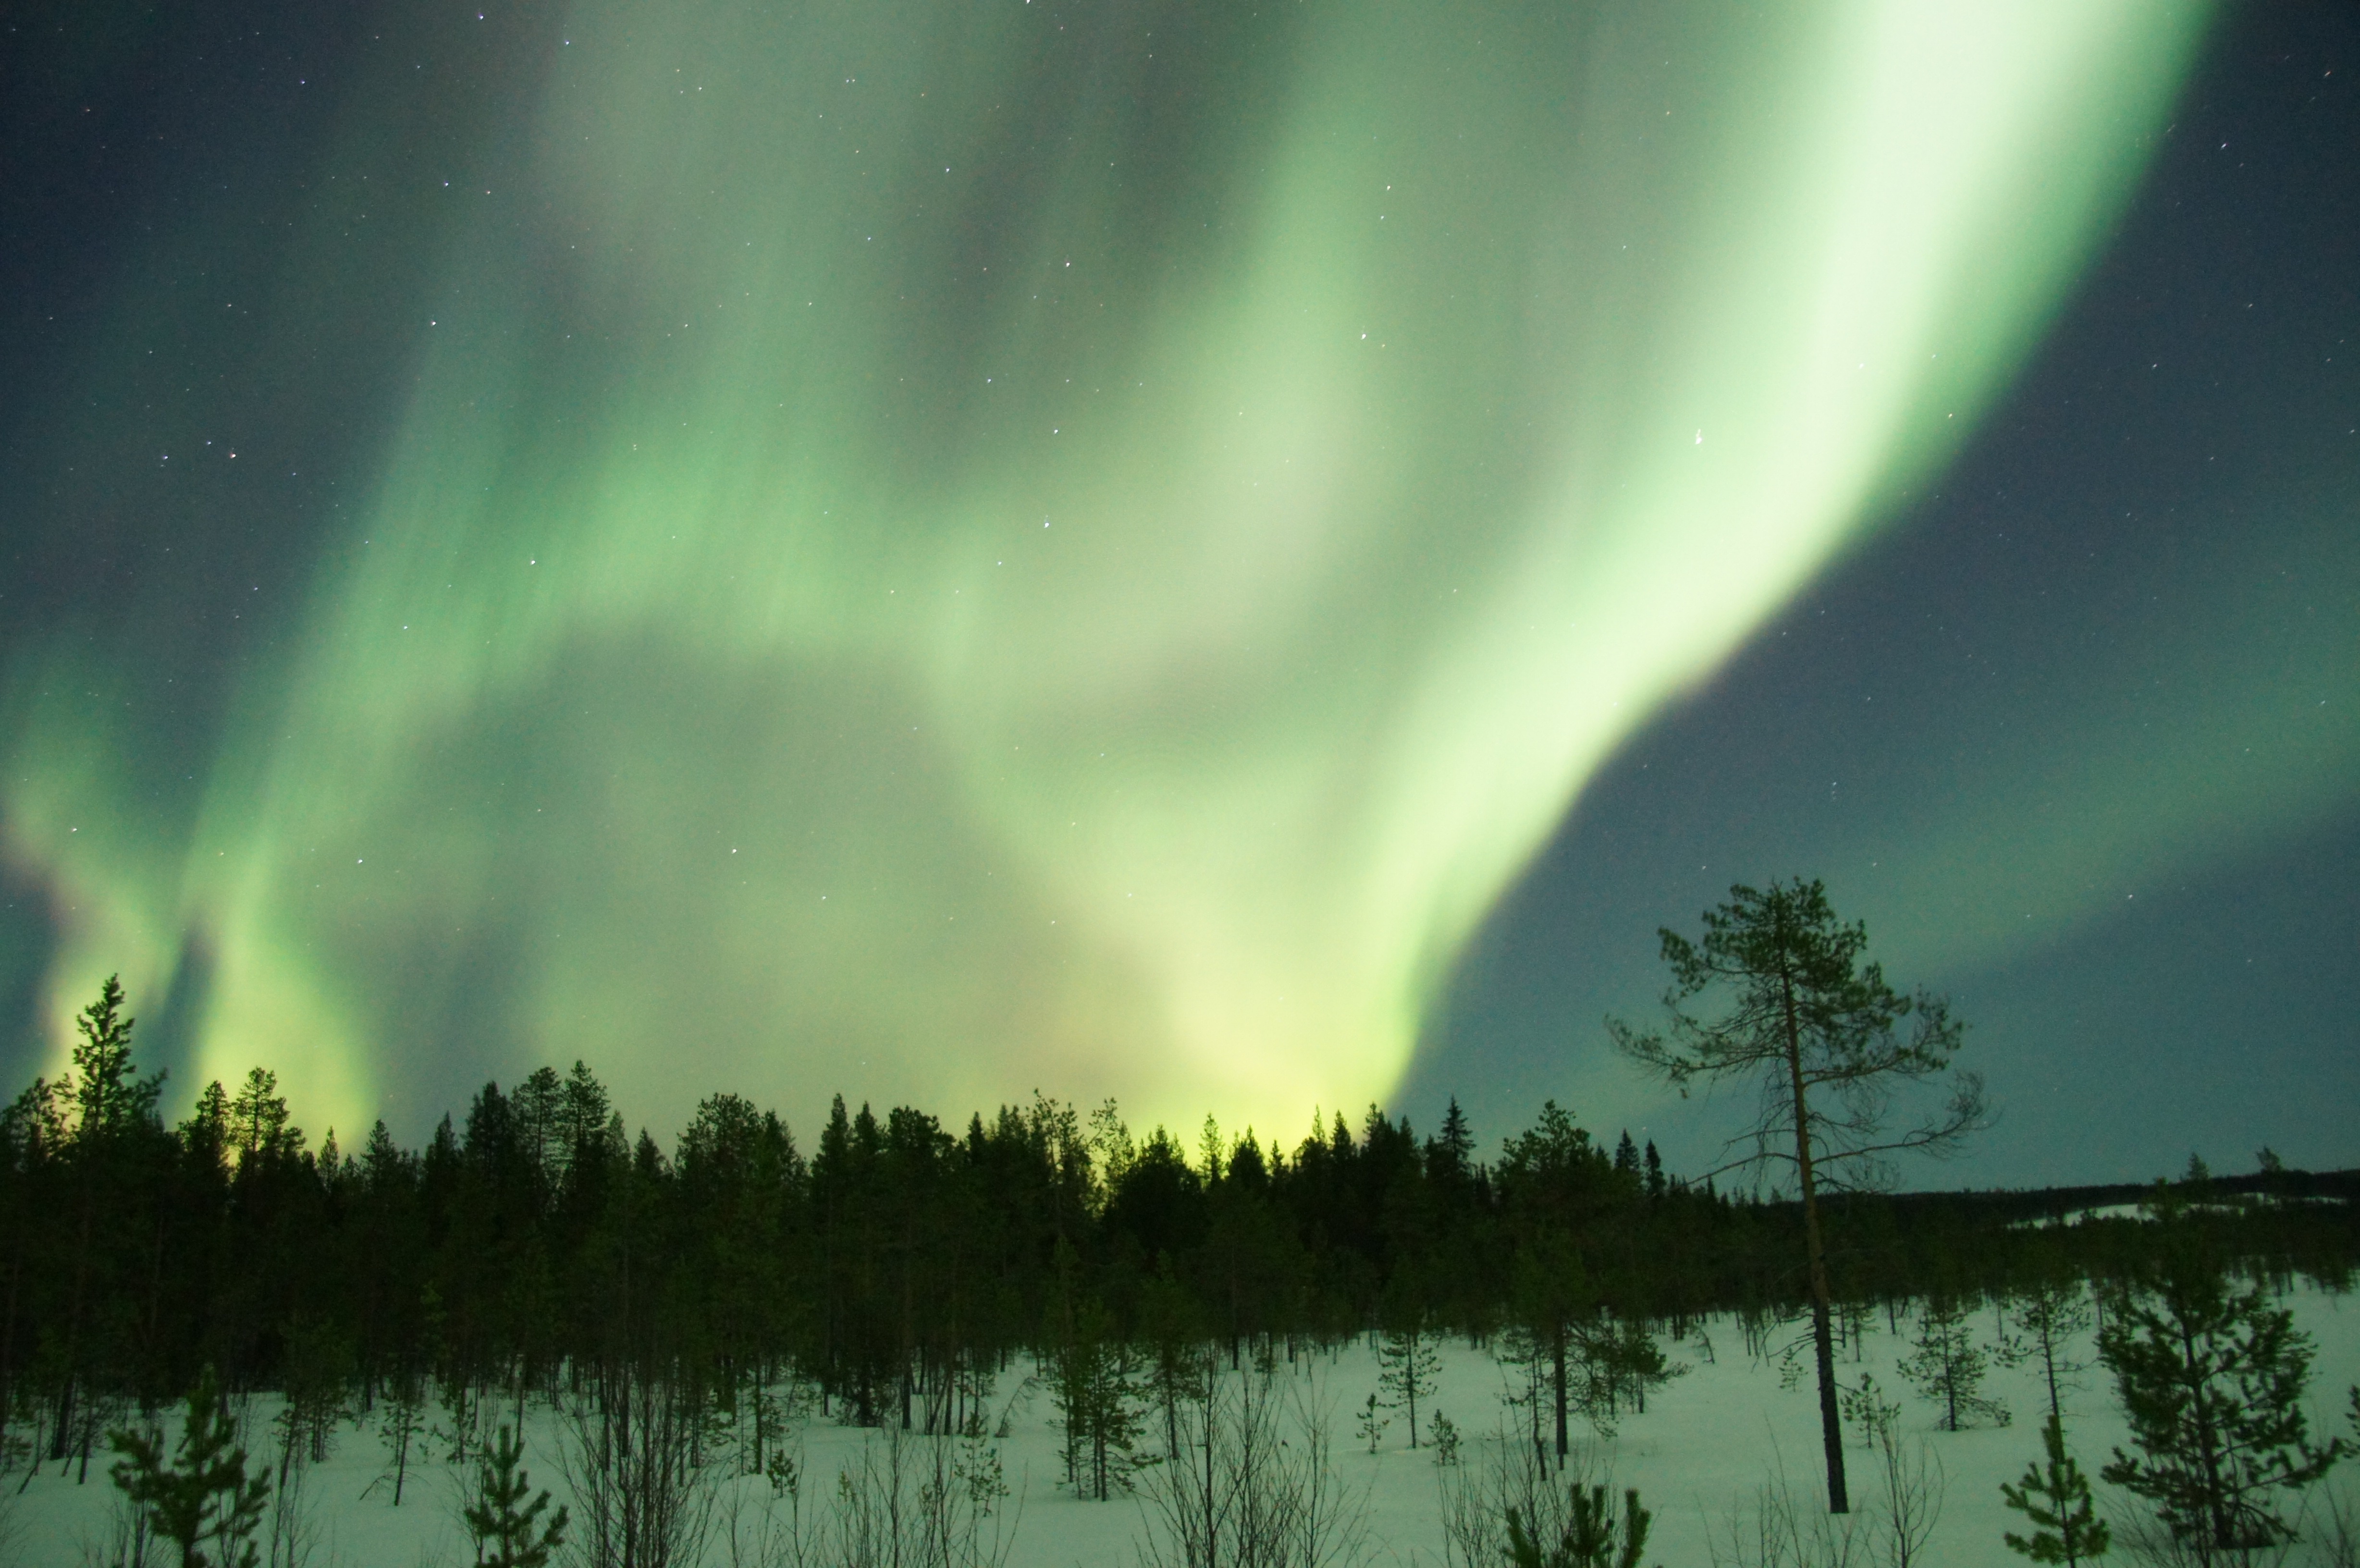
light, atmosphere, green, aurora, aurora borealis, northern lights, electrons, light phenomenon, solar wind